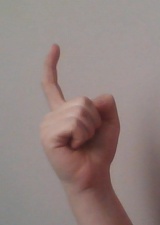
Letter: ra